XiamenAir

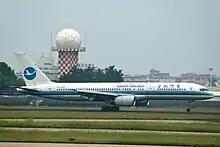
A Boeing 757-200 in Xiamen Airlines' first generation livery landing at Xiamen Gaoqi International Airport

XiamenAir operates more than 320 domestic and international routes from Xiamen Gaoqi International Airport, Beijing Daxing International Airport, Fuzhou Changle International Airport and Hangzhou Xiaoshan International Airport, with 3,500 to 4,000 flights per week and carries nearly 25 million passengers per year. XiamenAir's logo is "A Heron Flying High", a well-known trademark in China, and its frequent flyer program is the XiamenAir White Egret Frequent Flyer Program. The airline features in-flight announcements in Mandarin and English, but also in Minnan, which are broadcast by Xia Hui, a former broadcaster for the Central People's Radio station and Xiamen Broadcasting Company.